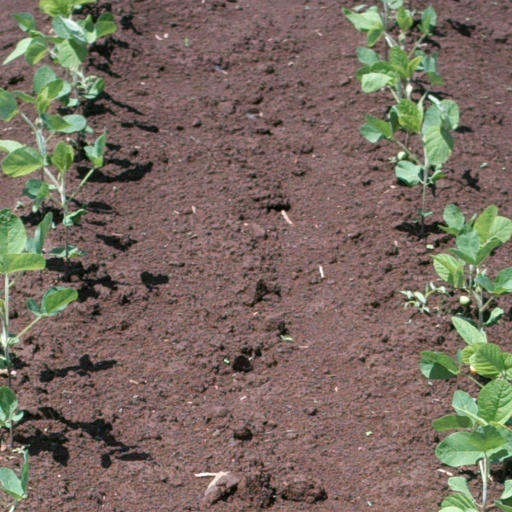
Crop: soybean